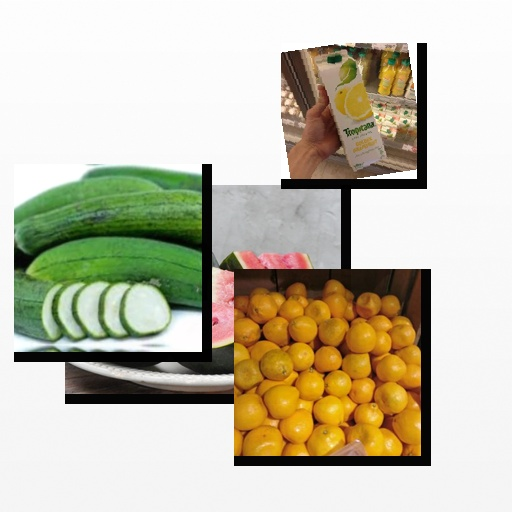
Food items: sponge_gourd, watermelon, golden_grapefruit_juice, satsuma